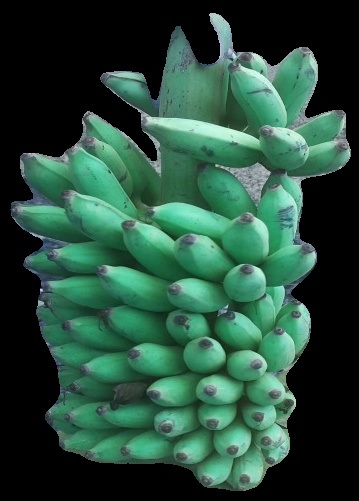
Variety: elakki-bale
Grade: grade2